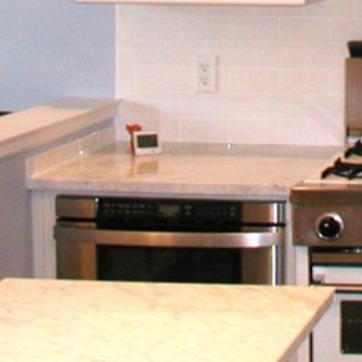
Material: polishedstone